Keauhou Bay

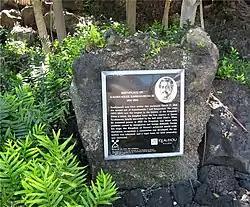
A monument near the bay marks the royal history of the area

Keauhou Bay is a historic area in the Kona District of the Big Island of Hawaii.